1922 Grand Prix season

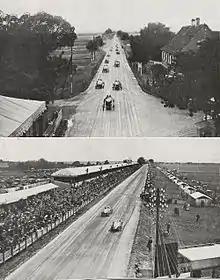
Views of the long main straight of the Strasbourg circuit

The sixth, and last, Tourist Trophy held on the Isle of Man for cars was run on June 22. It was won by Jean Chassagne in a 3-litre Sunbeam TT after teammate Segrave had to stop for a puncture and then retired with engine problems. Later in the afternoon, in terrible conditions, Algernon Lee-Guinness won the voiturette race in a Talbot-Darracq 56. This was the dominant car in non-Italian "voiturette" races (where the FIAT dominated). Algernon's younger brother, Kenelm Lee Guinness, won all three major events – in England (JCC 200), France (the "Coupe des Voiturettes") and Spain (Gran Premio do Penya Rhin). Salmson dominated the smaller cyclecar formula through the year.